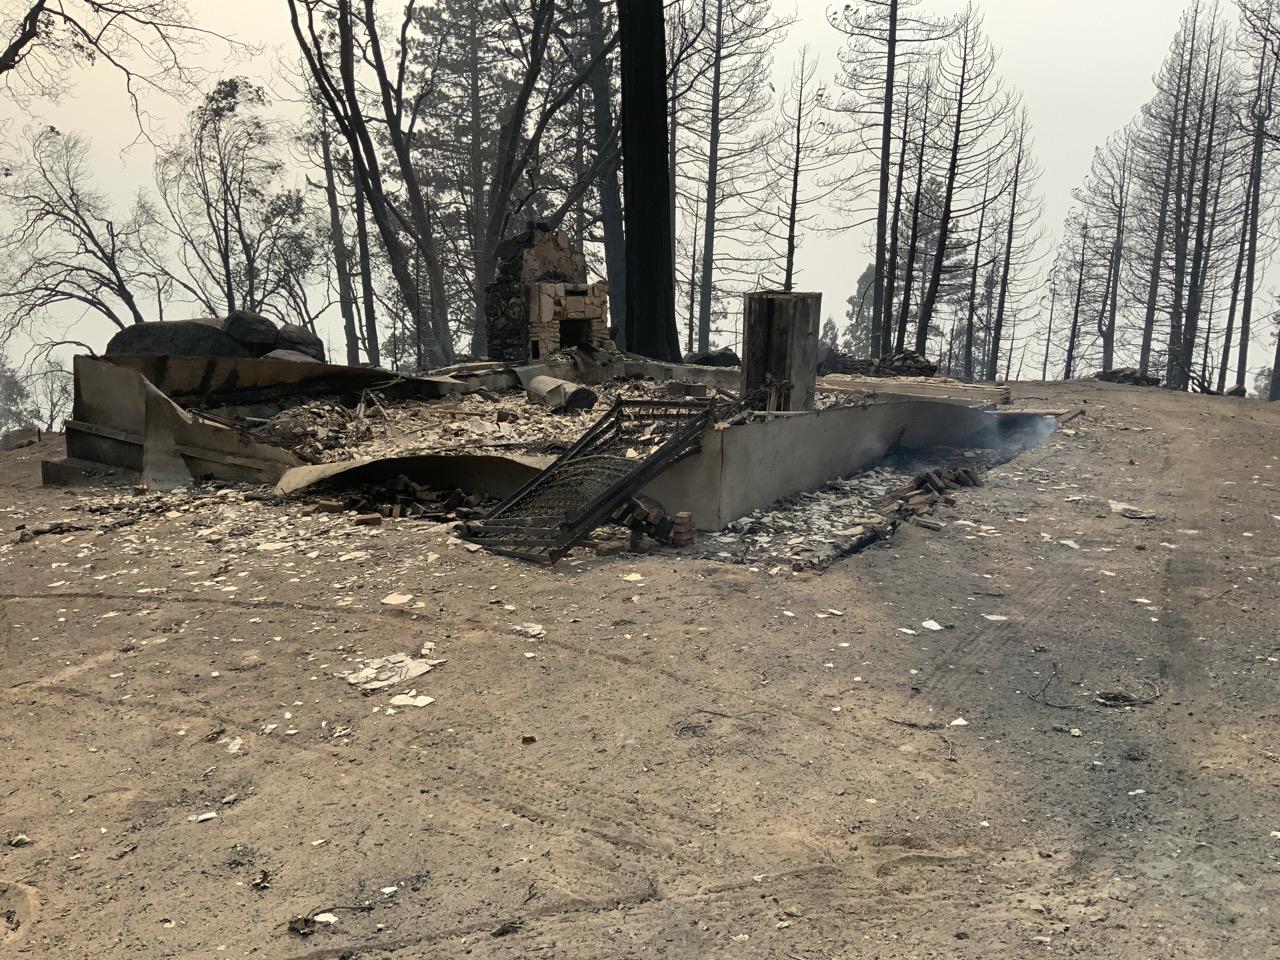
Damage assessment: destroyed